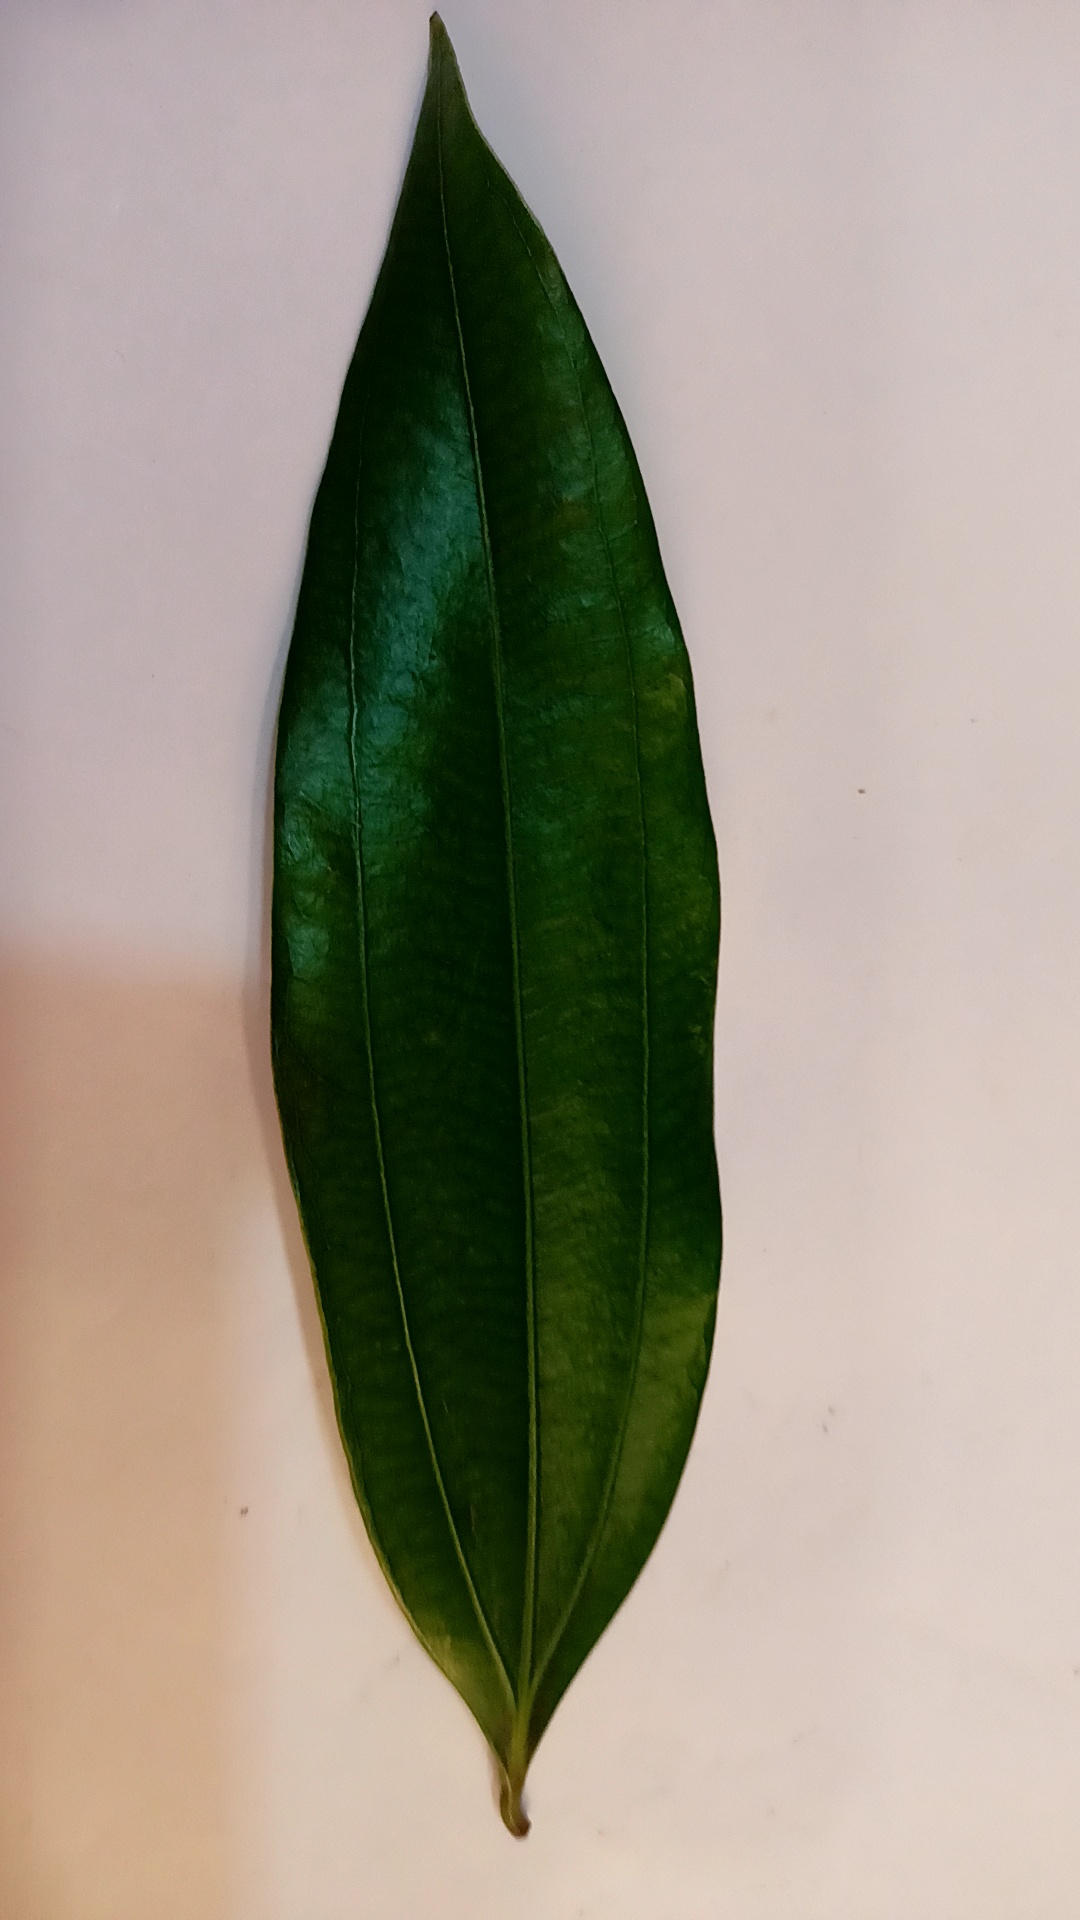
Label: Healthy